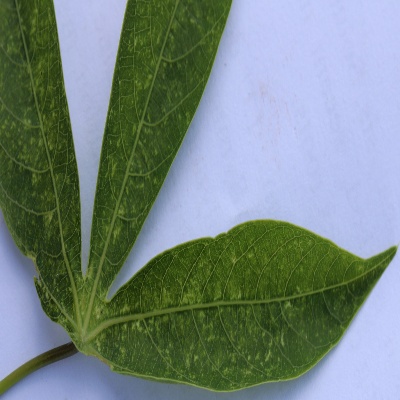
Crop: Cassava
Condition: green mite